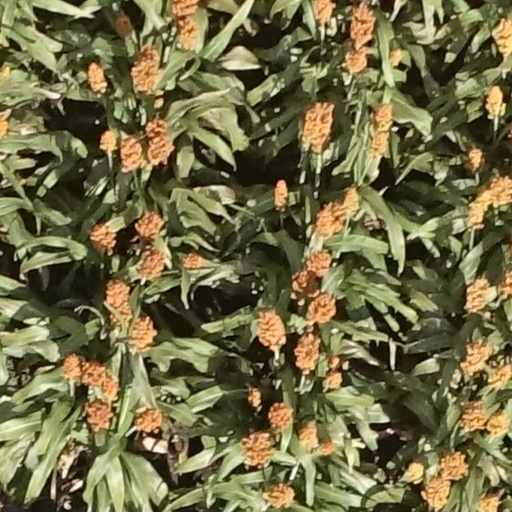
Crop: sorghum